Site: brandenburg
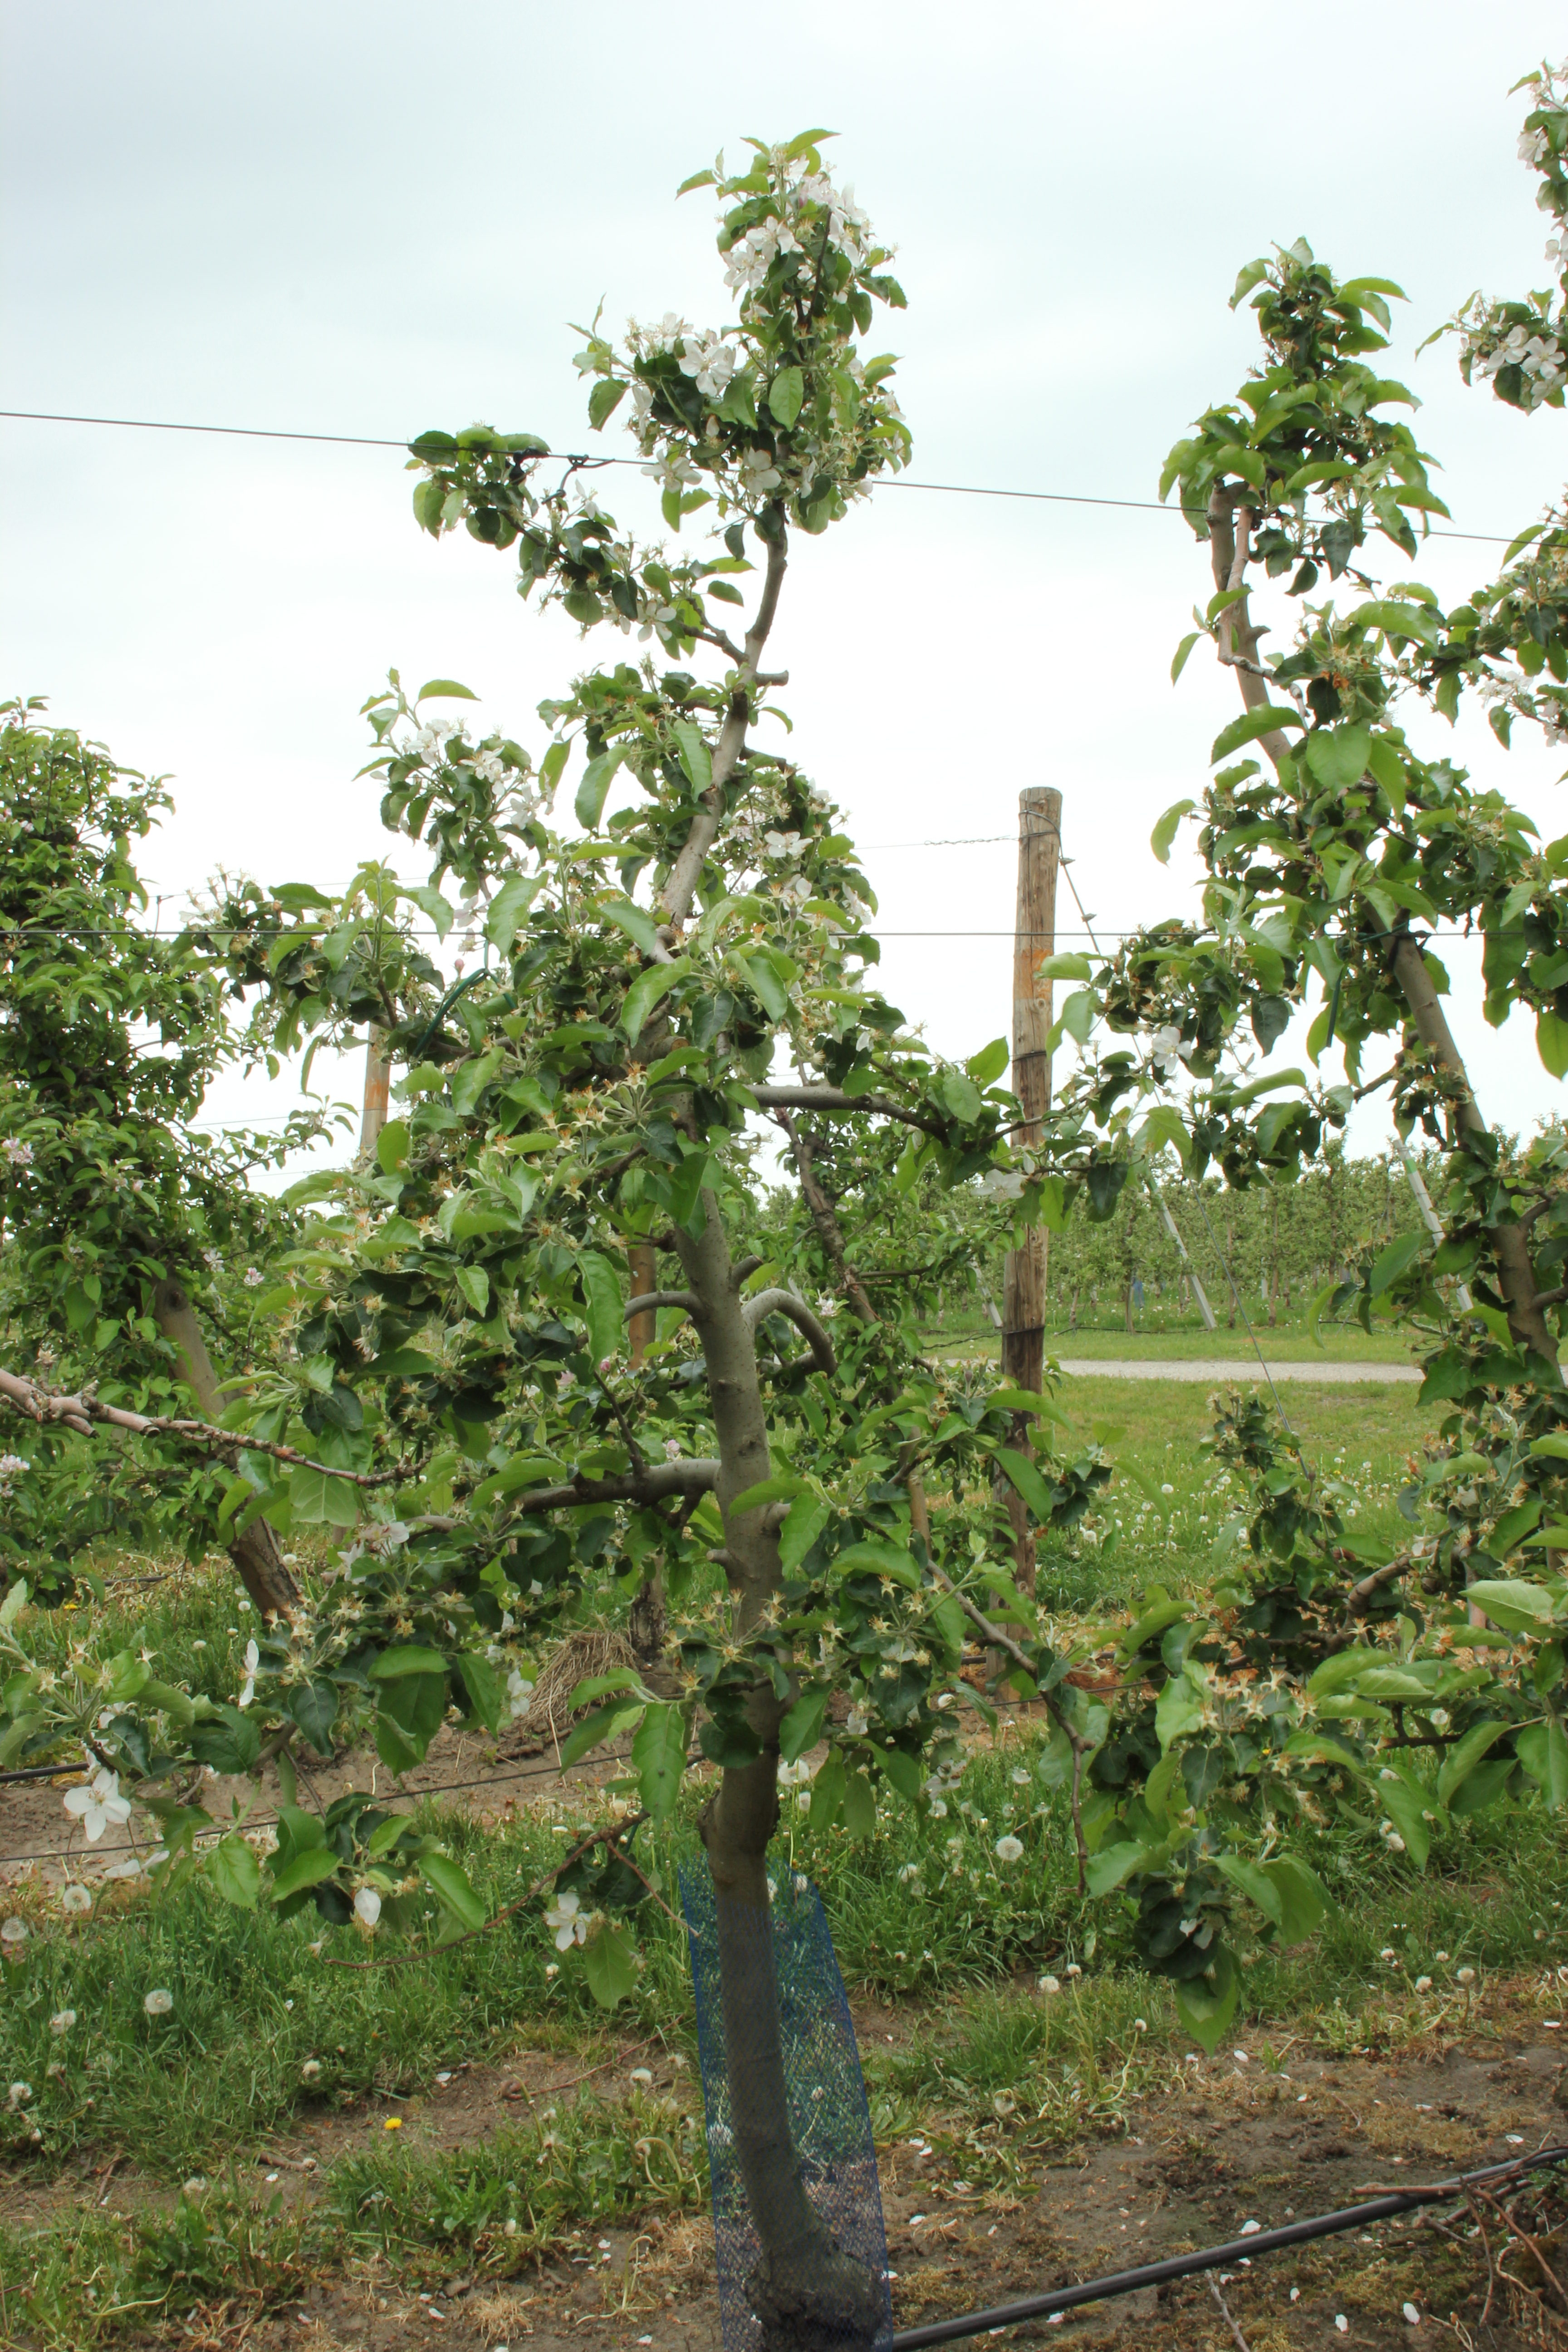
Growth stage (BBCH 67): Flowering